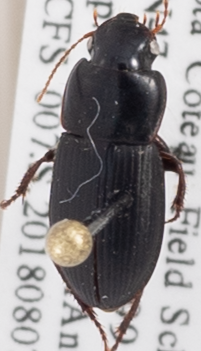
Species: Harpalus somnulentus
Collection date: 2018-08-07
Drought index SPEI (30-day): -0.32
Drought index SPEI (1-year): -0.17
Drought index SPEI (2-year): -0.46